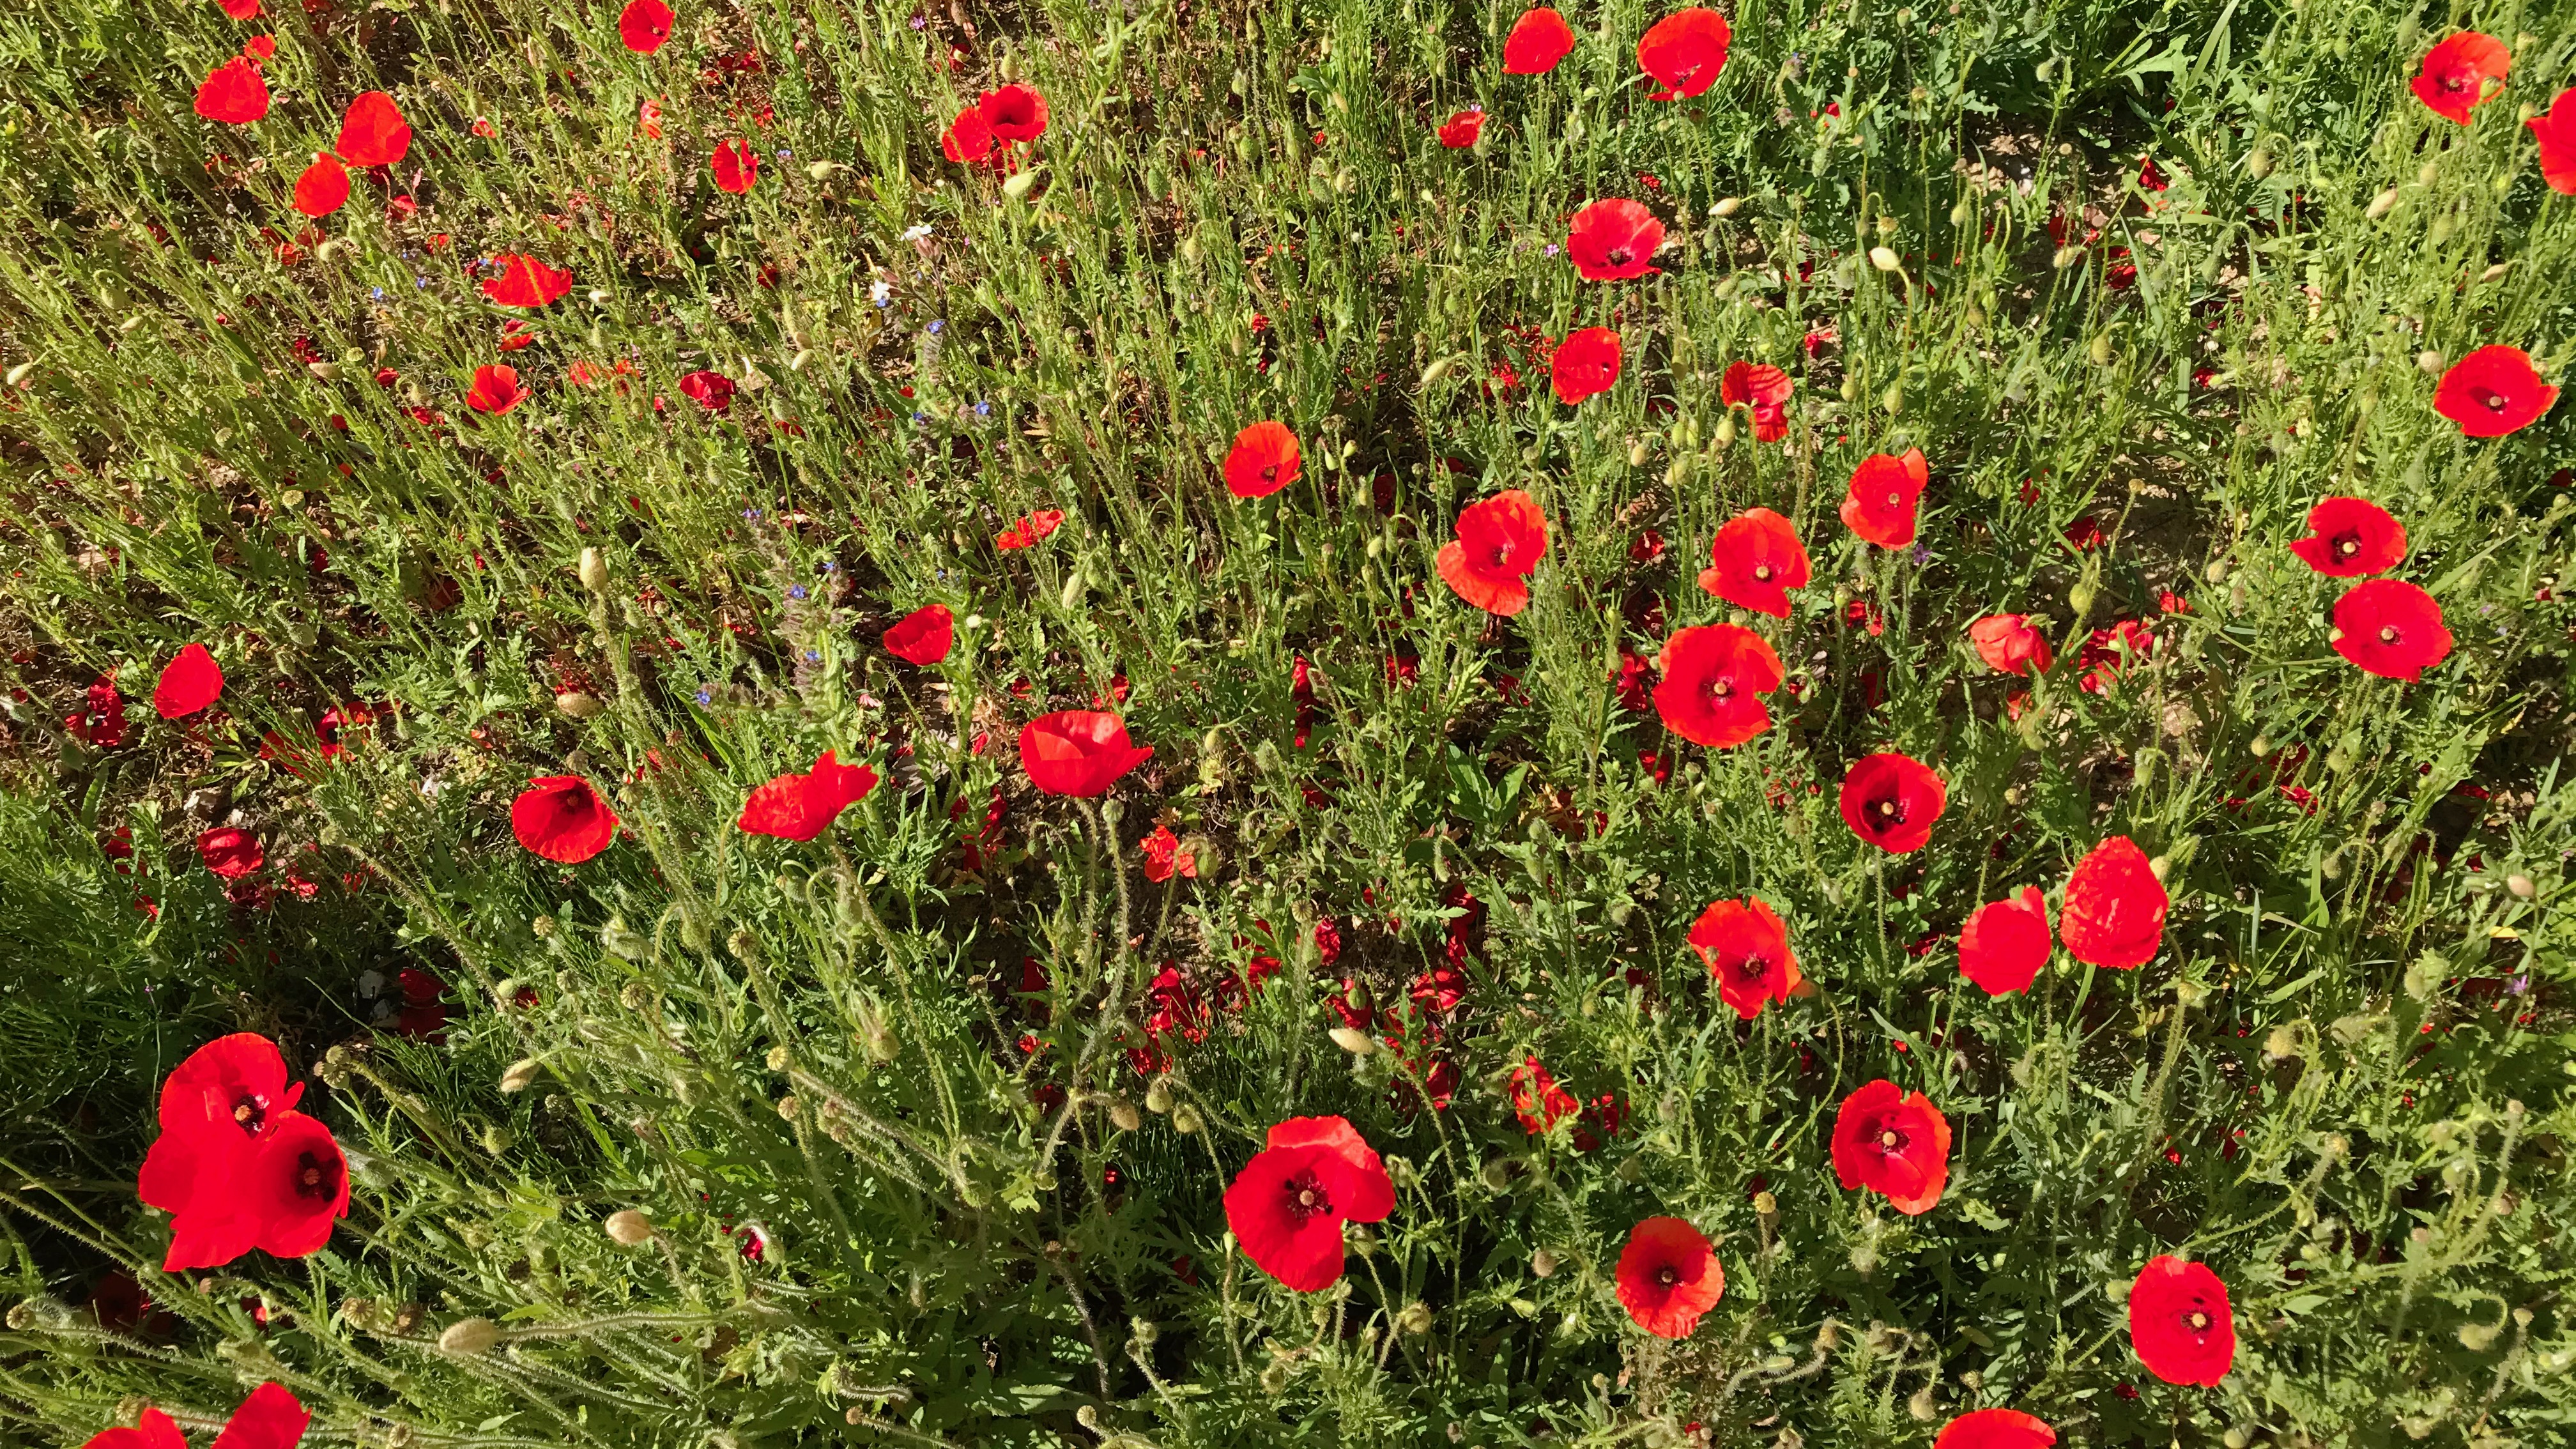
poppies, flowers, nature, flower, plant, flowering plant, wildflower, ecoregion, coquelicot, plant community, corn poppy, field, petal, annual plant, shrub, meadow, poppy family, anemone, groundcover, perennial plant, geum